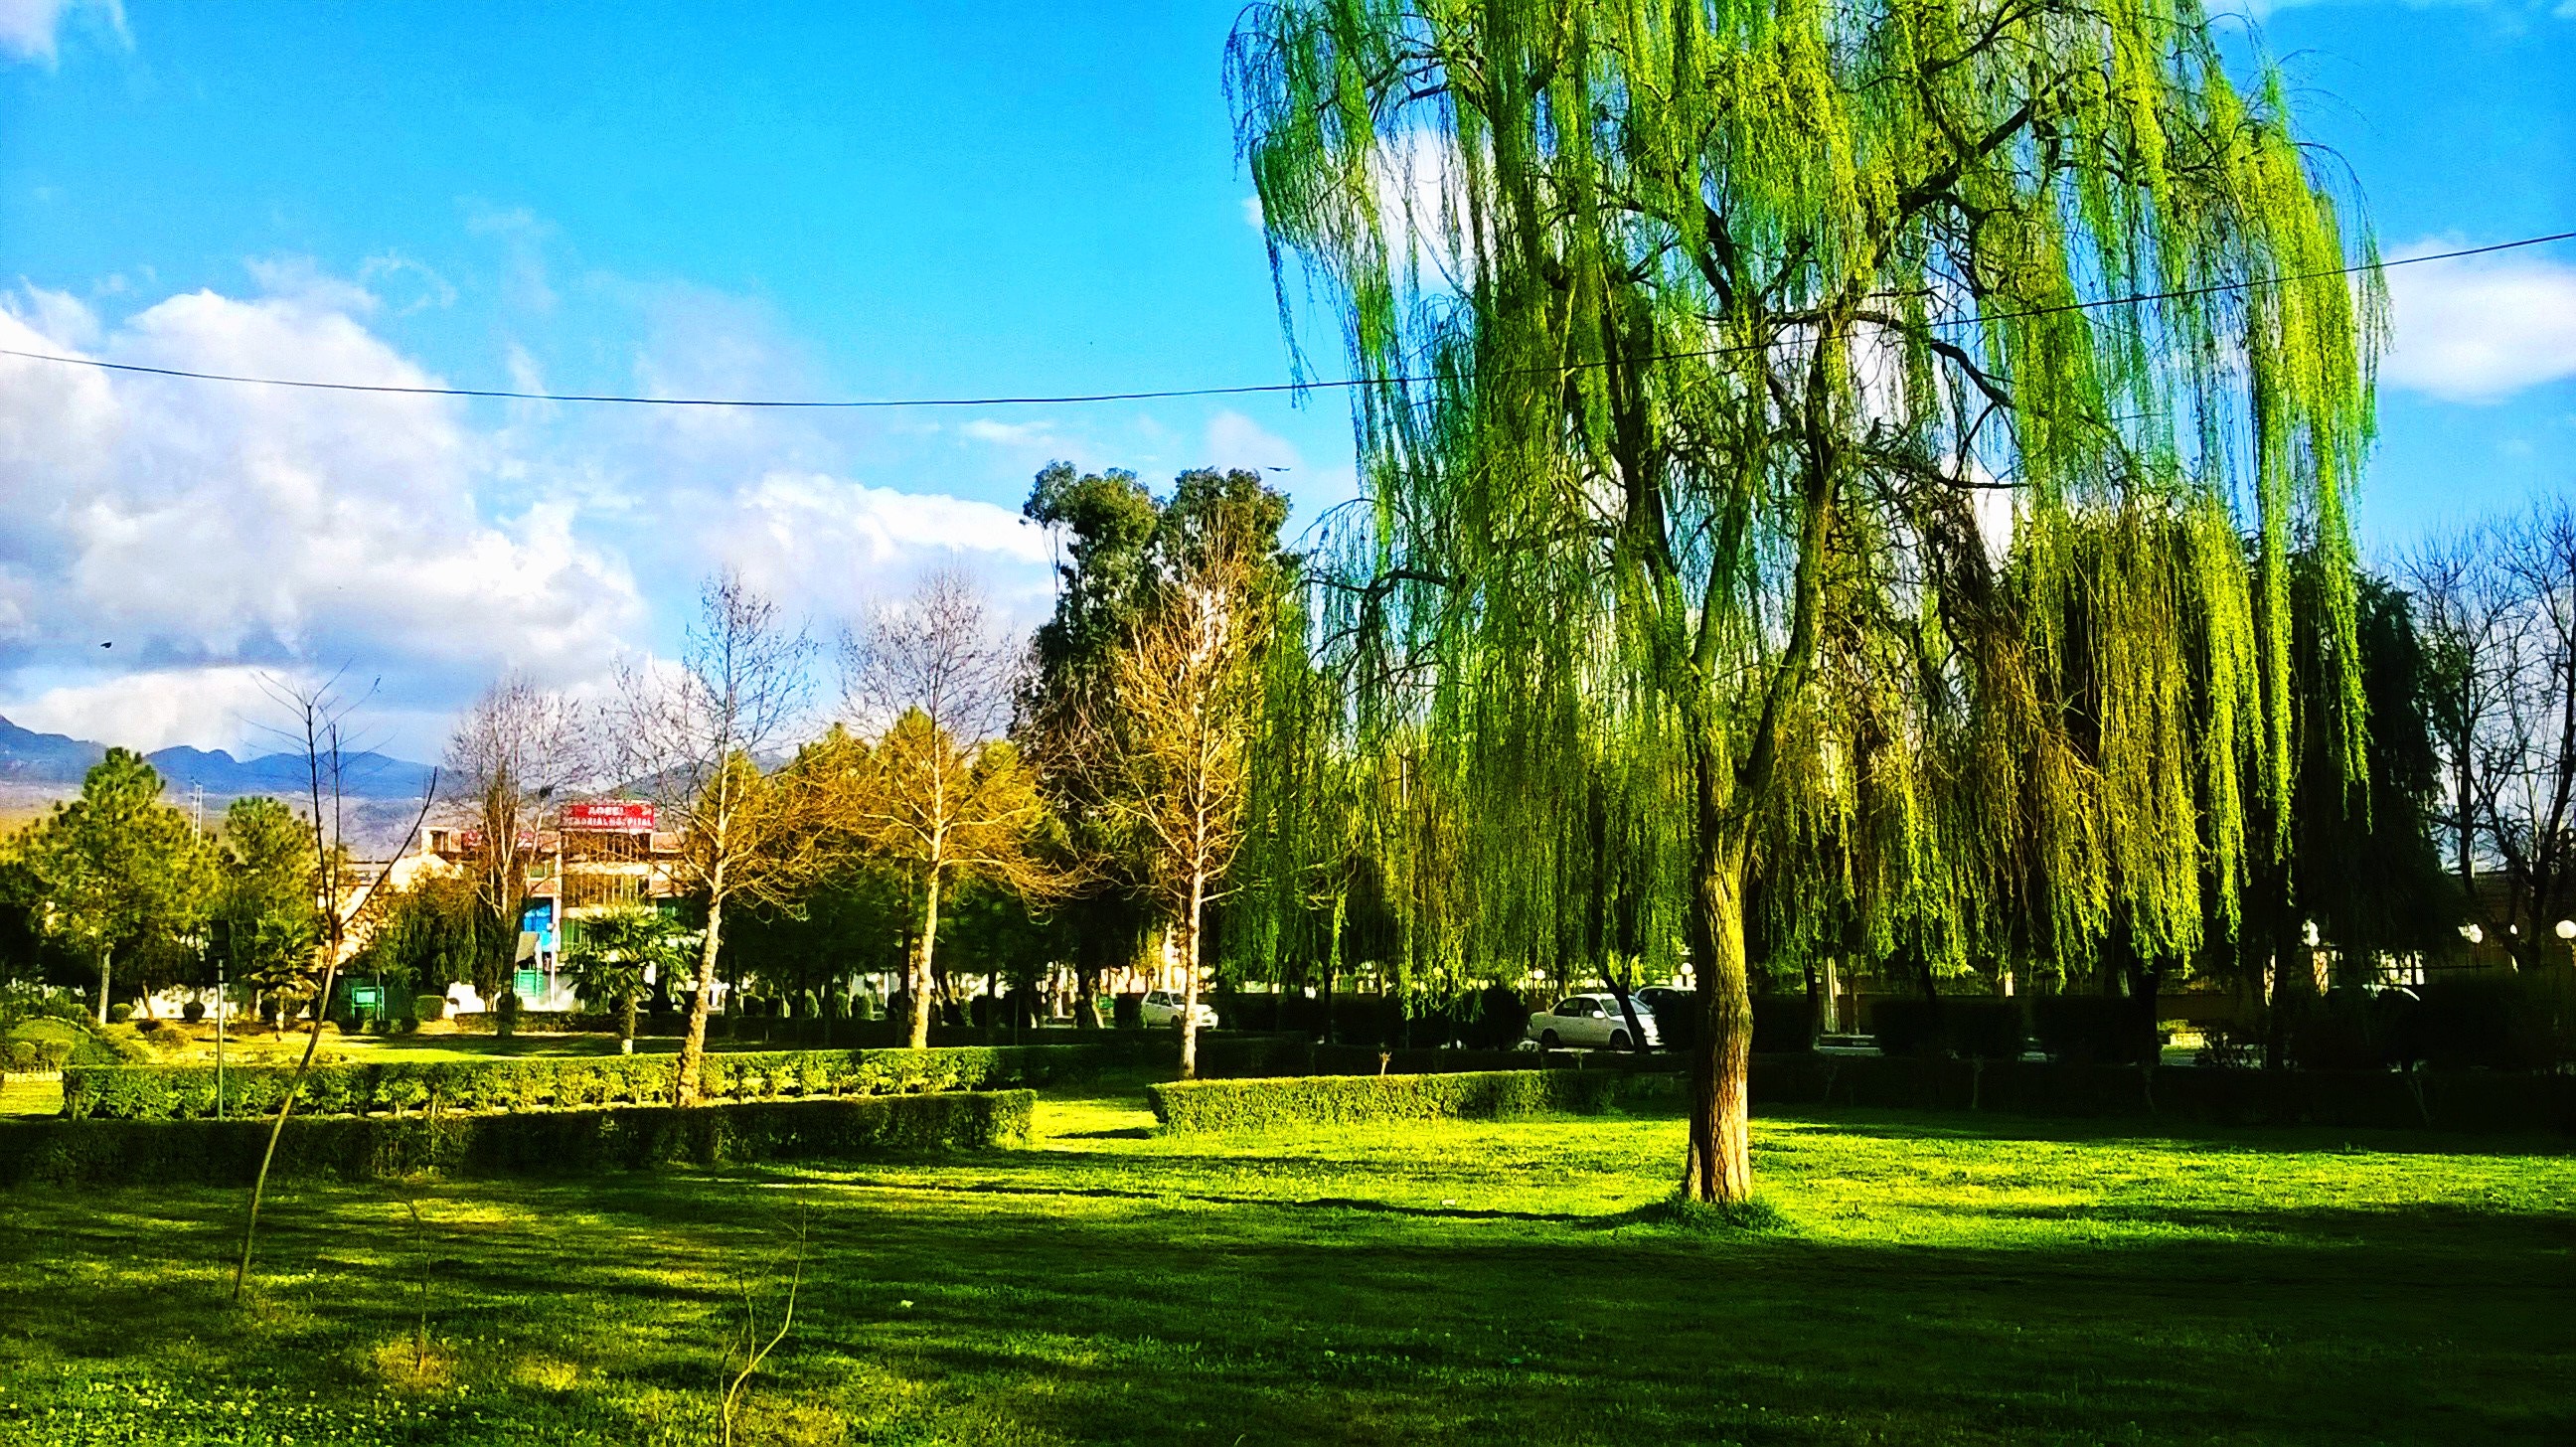
Ayub, tree, Abbottabad, green, nature, sky, woody plant, leaf, plant, grass, daytime, cloud, lawn, reflection, park, sunlight, biome, estate, meadow, landscape, field, computer wallpaper, grove, garden, botanical garden, willow, landscaping, branch